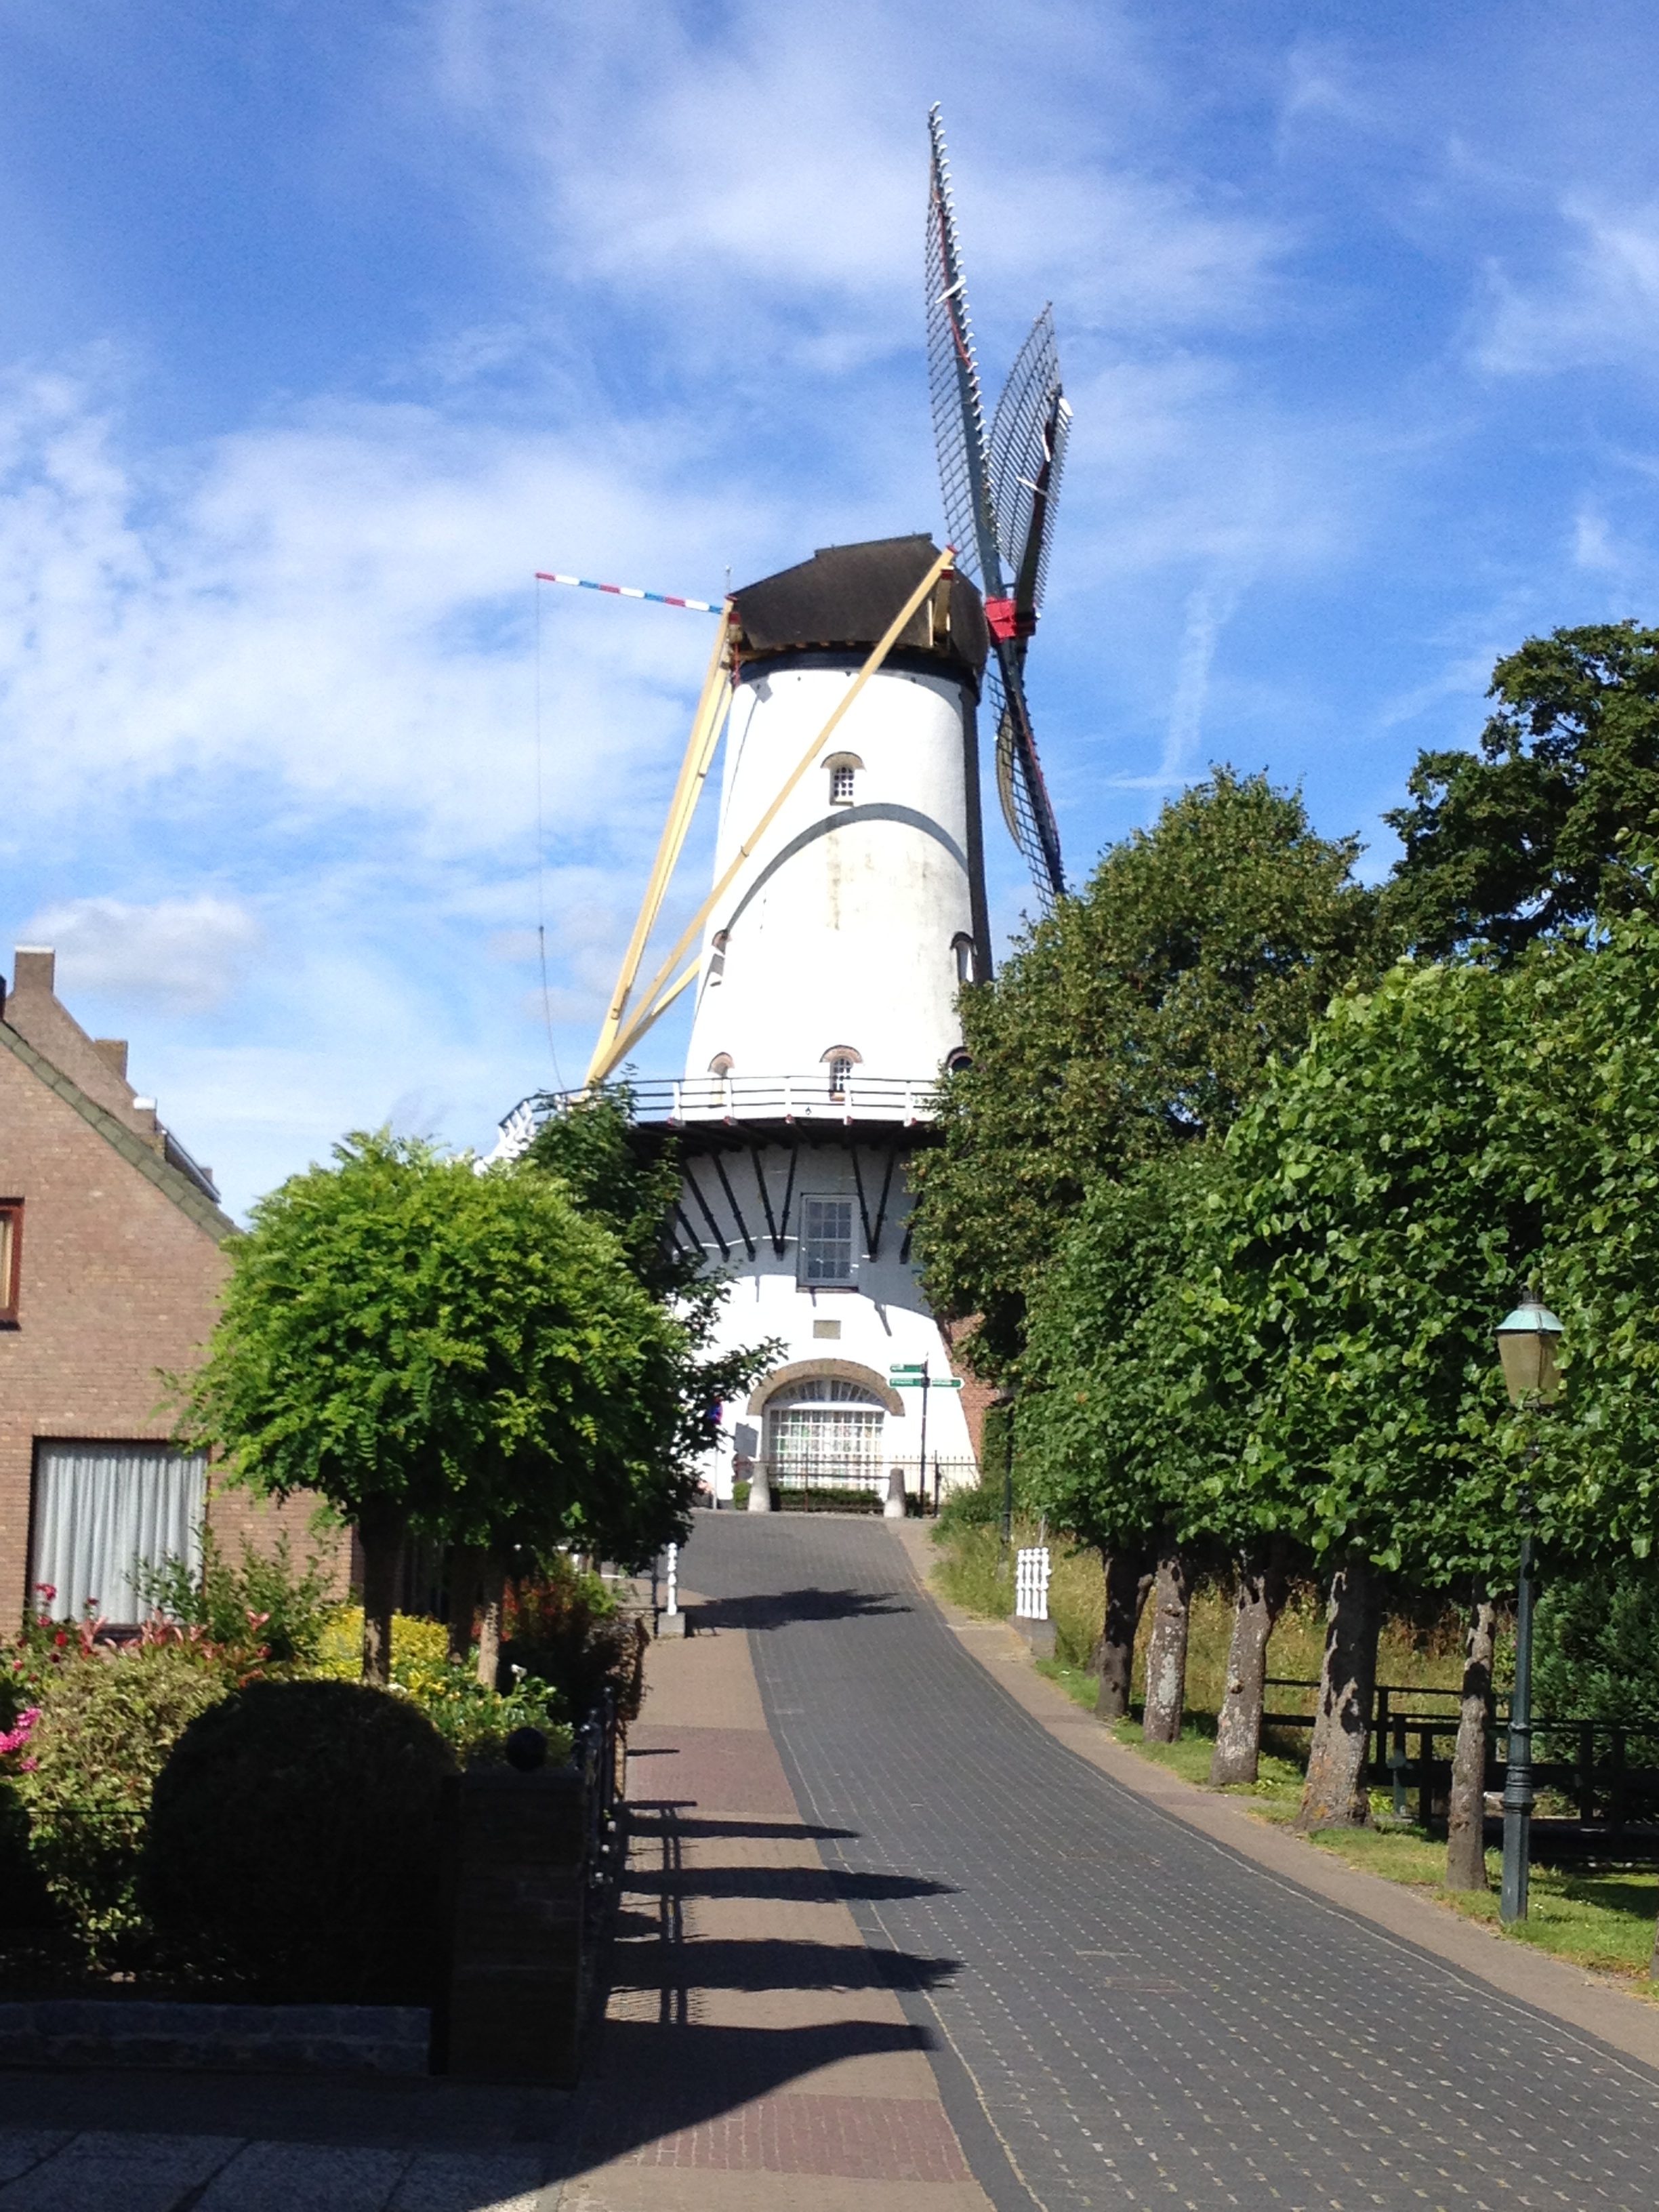
town, windmill, building, vacation, tower, landmark, church, place of worship, netherlands, mill, willemstad, d orangemolen